Hittin' the Trail for Hallelujah Land

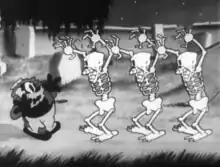
Uncle Tom is terrorized by skeletons in a scene reminiscent of Walt Disney's 1929 film "The Skeleton Dance".

Hittin' the Trail for Hallelujah Land is the fifth title in the "Merrie Melodies" series, and stars Piggy. This was Piggy's last theatrical appearance. It was released on November 14, 1931. It was directed by Rudolf Ising.